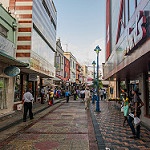
Label: street